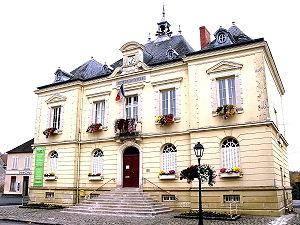
Méréville_(Essonne)_Hôtel_de_ville
Le Mérévillois est une commune nouvelle située dans le département de l'Essonne, en région Île-de-France, créée le 1ᵉʳ janvier 2019.